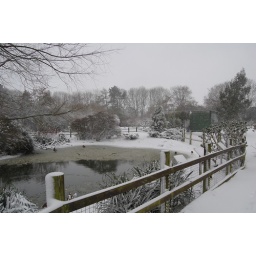
duck pond in bird gardens@whipsnade